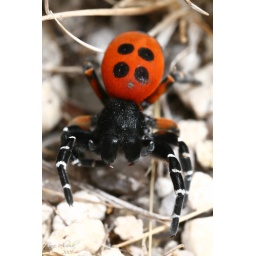
gentleman in the red dress